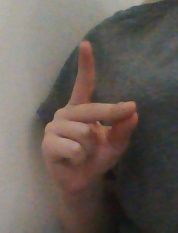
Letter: ta